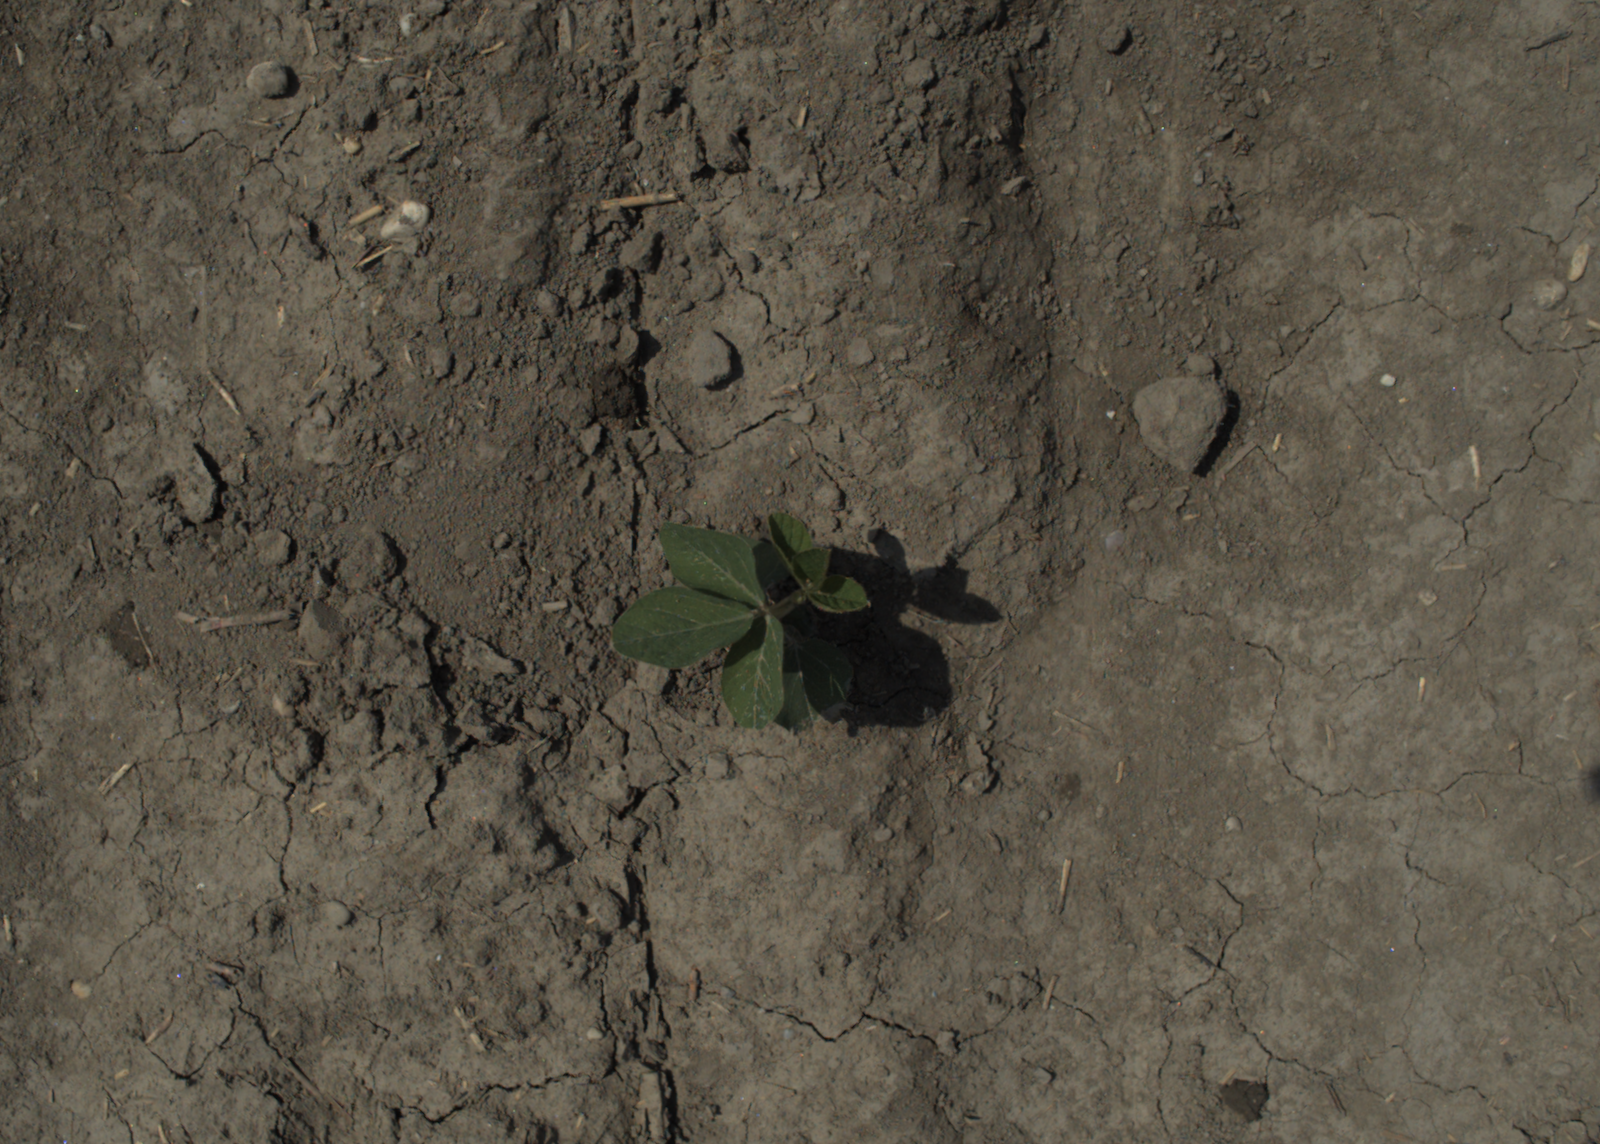
Capture date: 29.06.2021 11:31:44
Weather: sunny
Wind: strong
Seeding date: 08.06.2021
Plant canopy height (mm): 962